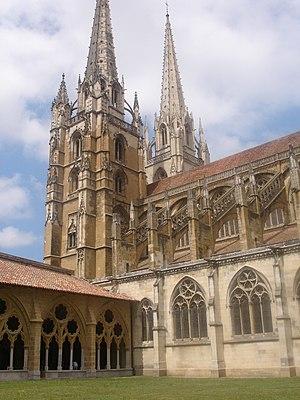
France, Pyrénées-Atlantiques (64), Cathédrale Sainte-Marie de Bayonne
Bayonne est une commune du sud-ouest de la France et l’une des deux sous-préfectures du département des Pyrénées-Atlantiques, en région Nouvelle-Aquitaine. La ville est située au point de confluence de l'Adour et de la Nive, non loin de l'océan Atlantique, aux confins nord du Pays basque et sud de la Gascogne, là où le bassin aquitain rejoint les premiers contreforts du piémont pyrénéen. Elle est frontalière au nord avec le département des Landes, et la limite territoriale franco-espagnole se situe à une trentaine de kilomètres au sud.
La cathédrale Sainte-Marie ou Notre-Dame de Bayonne est une cathédrale catholique romaine située dans le département des Pyrénées-Atlantiques. Construite aux XIIIᵉ et XIVᵉ siècles, elle est caractéristique du style gothique. Elle est le siège épiscopal du diocèse de Bayonne.
Ce tableau présente la liste de tous les monuments historiques classés ou inscrits dans la ville de Bayonne.